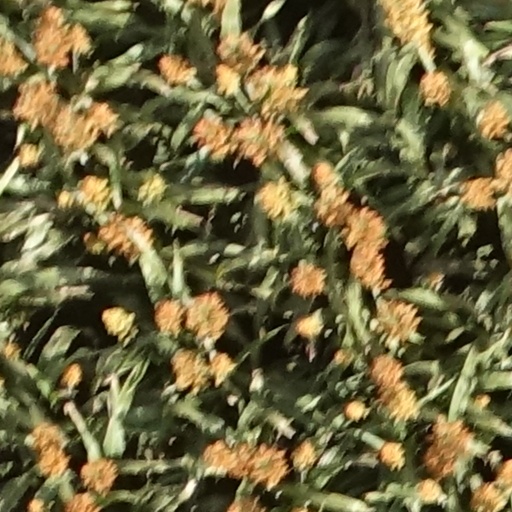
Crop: sorghum